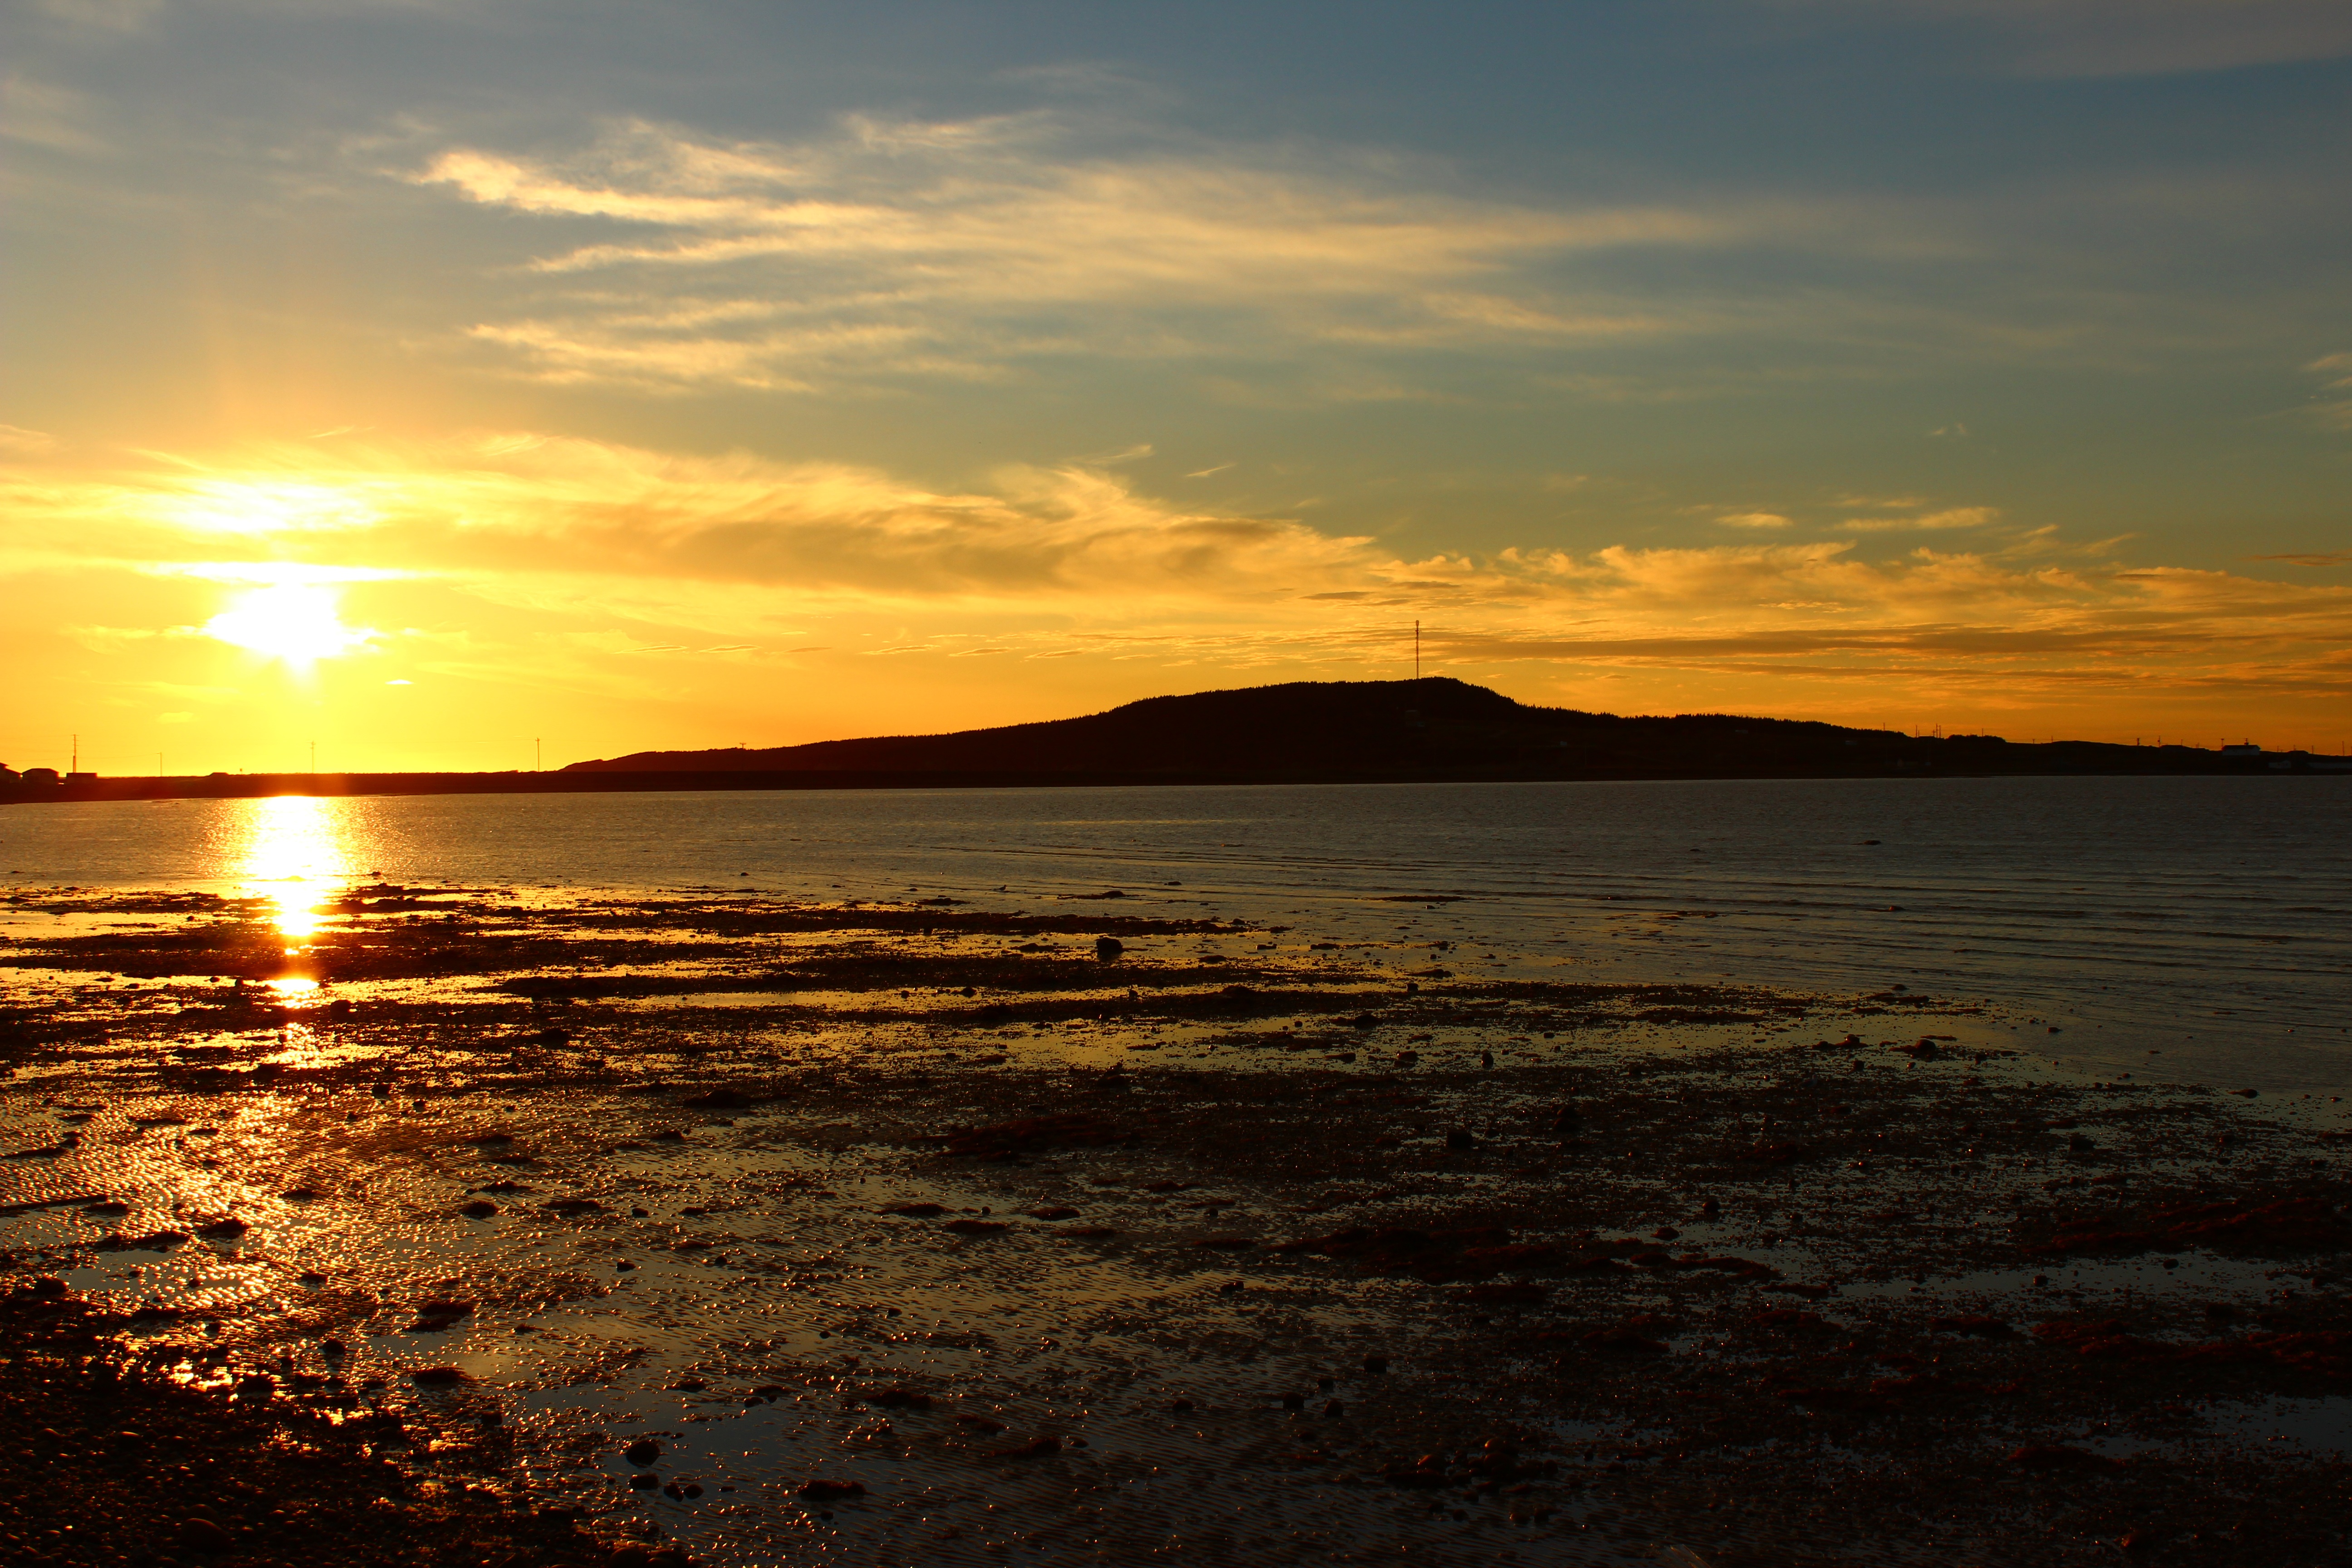
beach, sea, coast, sand, ocean, horizon, cloud, sky, sun, sunrise, sunset, sunlight, morning, shore, wave, dawn, dusk, evening, reflection, scenery, body of water, afterglow